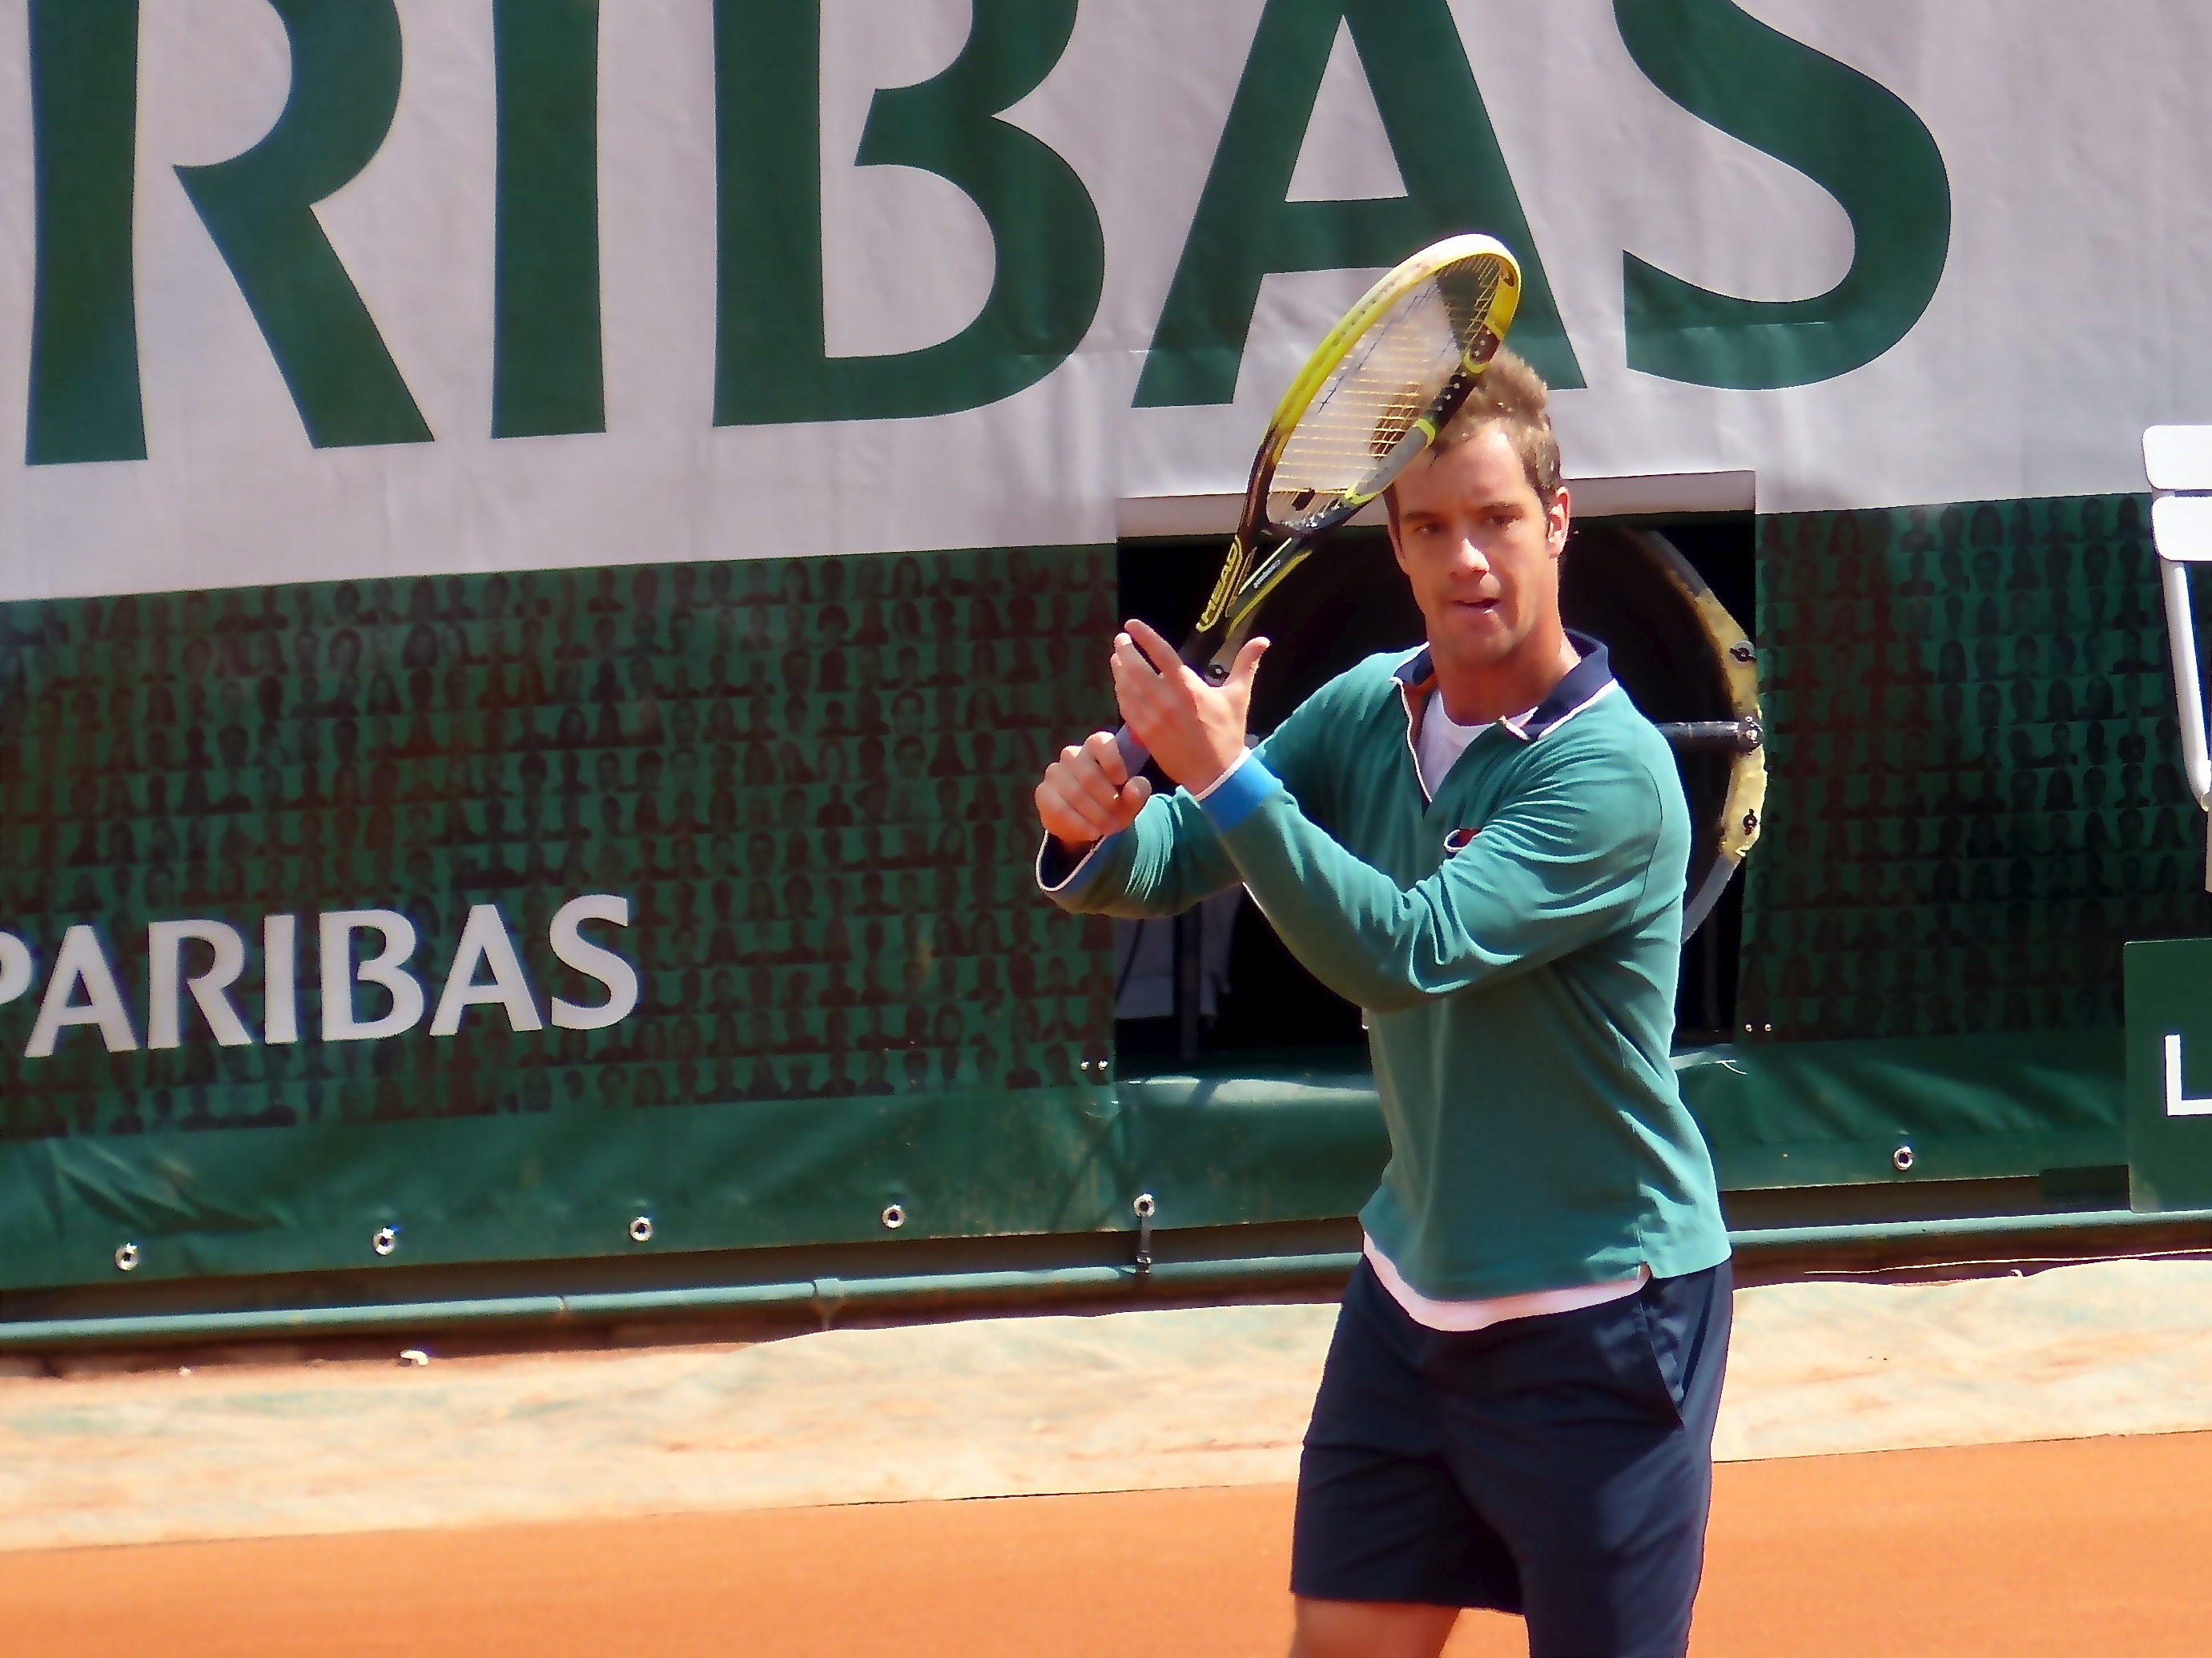
france, 2013, tennis, rolandgarros, sports, championship, tournament, frenchopen, ball game, tennis player, competition event, racquet sport